Jean-Baptiste Perrée

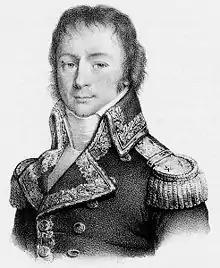

Counter-Admiral Jean-Baptiste Perrée (19 December 1761 – 18 February 1800) was a French Navy officer who served in the French Revolutionary Wars.